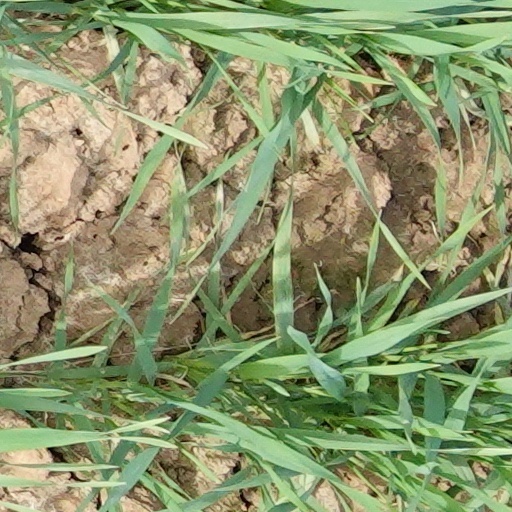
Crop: wheat